William Ryan (53rd Congress)

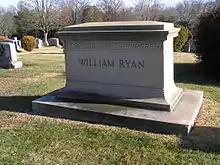
Ryan's gravesite in Saint Mary's Cemetery

Ryan died in Crescent City, Florida on February 18, 1925. He was interred in St. Mary's Cemetery in Greenwich.